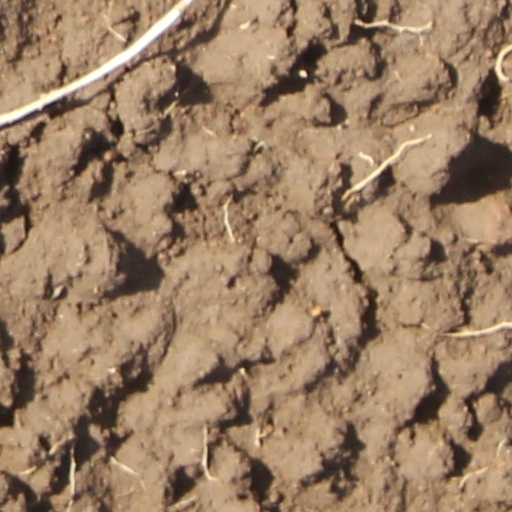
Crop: wheat